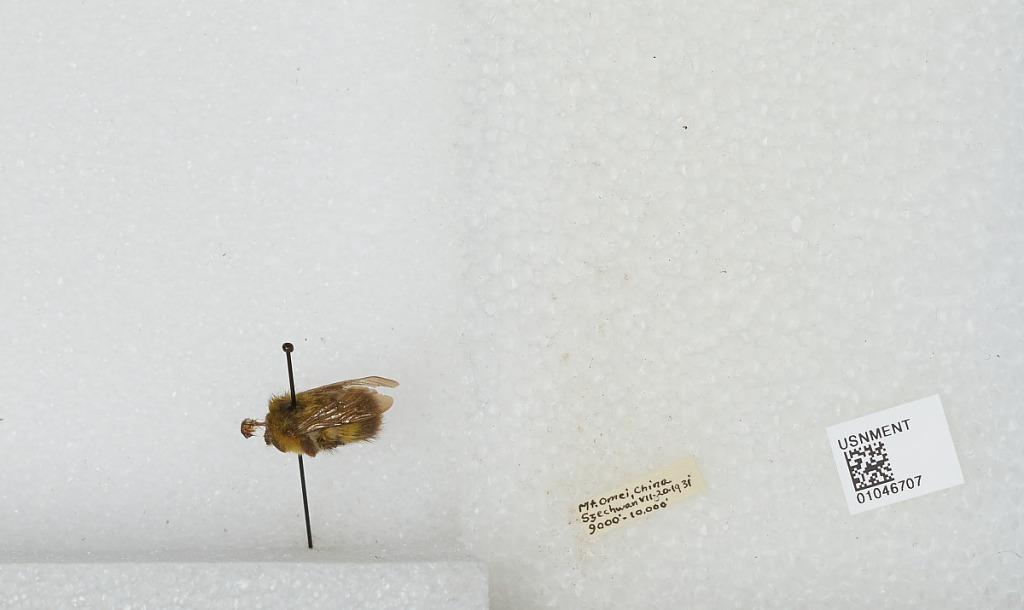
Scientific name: Bombus sp.
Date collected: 1931-7-20
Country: China
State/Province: Sichuan
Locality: Mount Emei